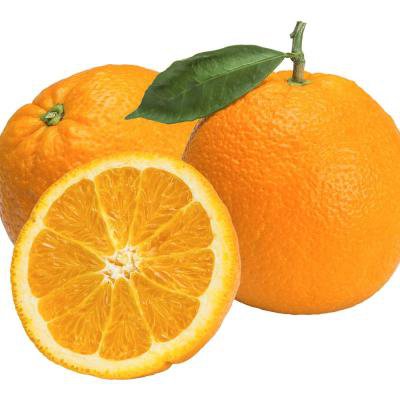
Label: Orange